Hopkinsons

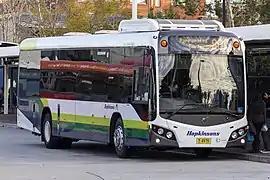
Custom Coaches bodied Volvo B12BLE at Liverpool station in July 2013

Hopkinsons' origins can be traced to 1923 when the Try family, trading as Merrylands Bus Company, commenced operating services in the Fairfield, Guildford and Merrylands area with four buses. By 1957 the fleet had expanded to 16 buses. In 1978 Merrylands Bus Company was sold to Graham Hopkinson and renamed Hopkinsons and relocated to Smithfield.